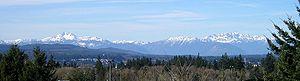
Les montagnes Olympiques sont une chaîne de montagne de la péninsule Olympique située dans l'Ouest de l'État de Washington, aux États-Unis.